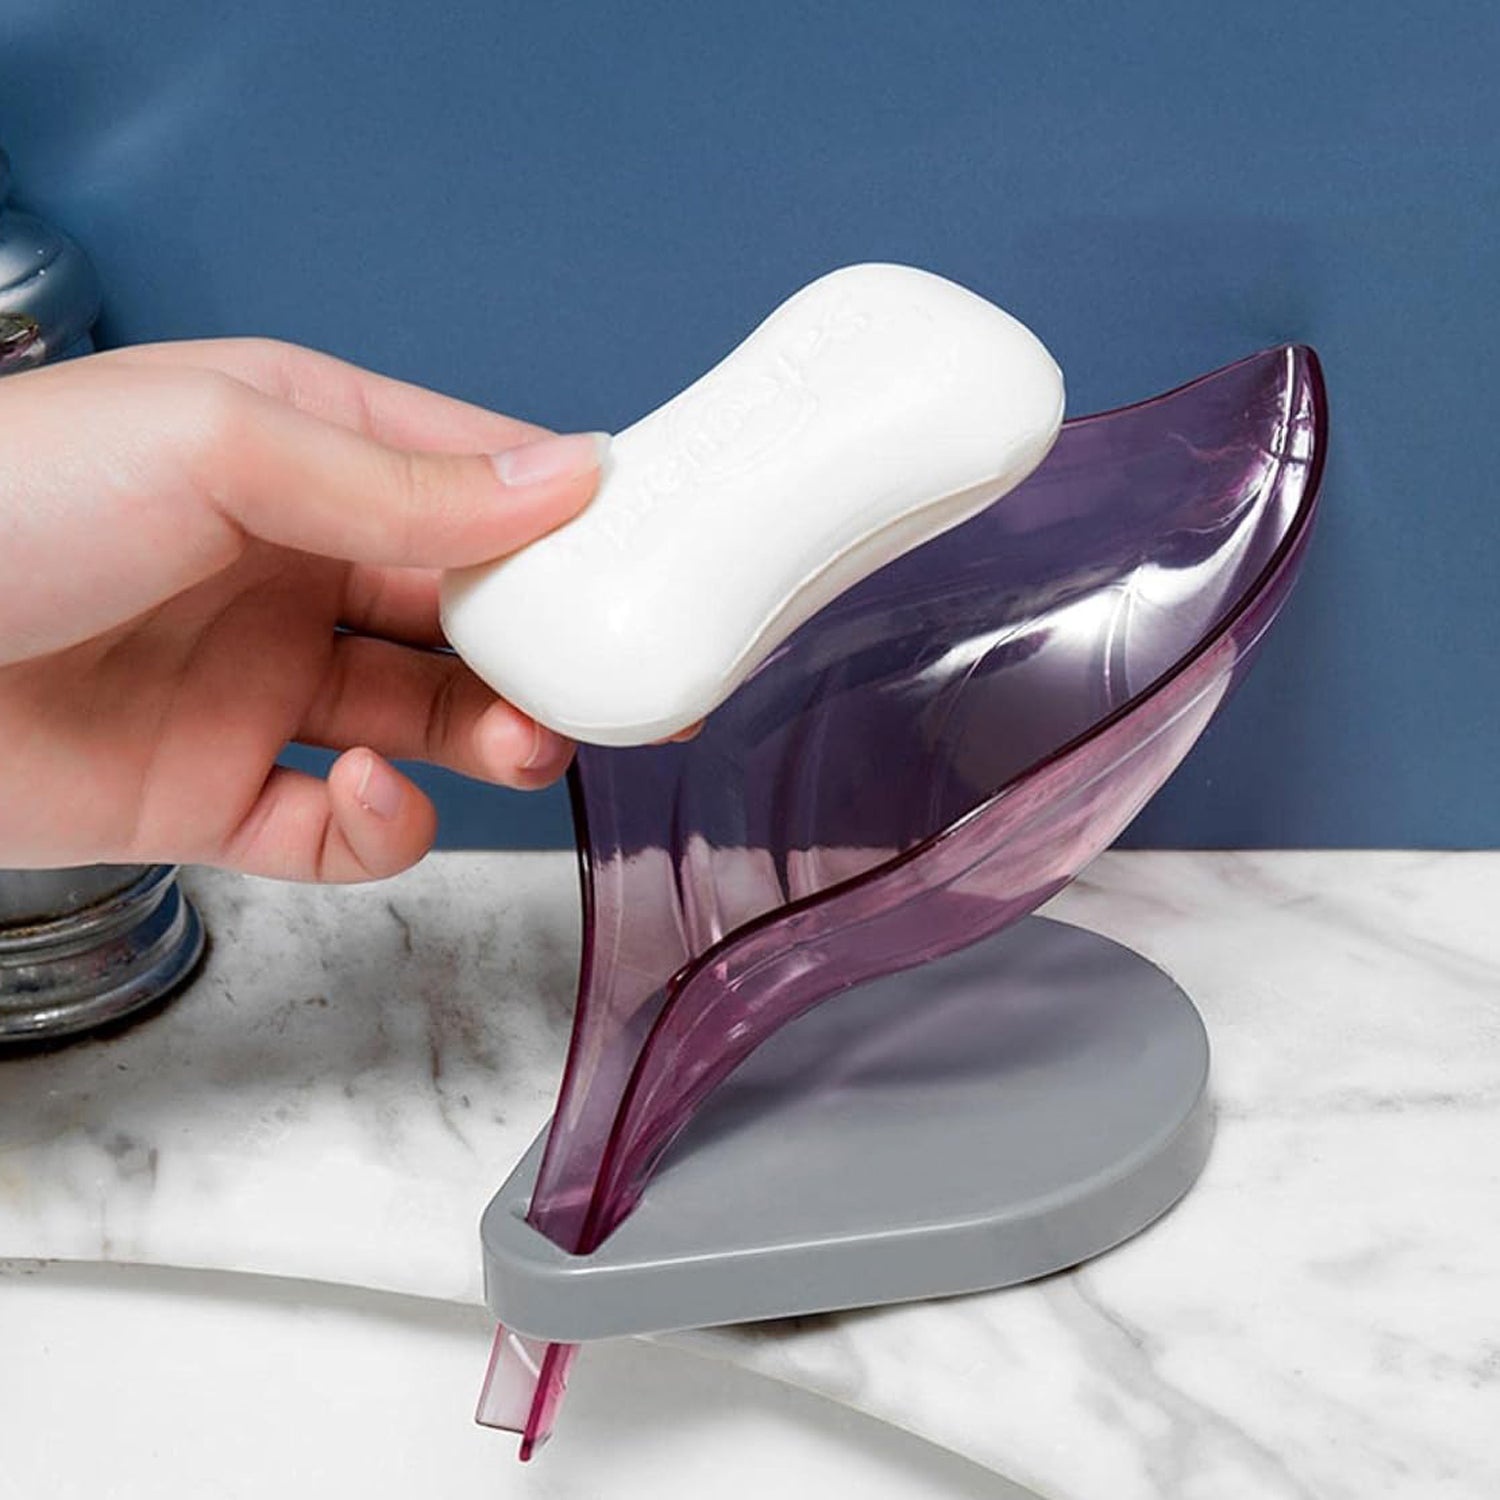
1081 Soap Tray self draining Leaf soap Box Storage soap Box Rack Leaf Laundry soap Box with Suction Cup, Suitable for Bathroom and Kitchen Plastic Tray Rack (1 Pc)
1081 Soap Tray self draining Leaf soap Box Storage soap Box Rack Leaf Laundry soap Box with Suction Cup, Suitable for Bathroom and Kitchen Plastic Tray Rack (1 Pc) Description:- Product features: self drainage. These soap dish racks adopt self drainage design, which is easy to dry and clean; It allows the water to flow out automatically, keeps the soap dry and reduces waste, which will save you time and effort to pour water out of the soap box. Product use: the soap tray with drainage can accommodate bar soap, sponge, dishwasher brush, razor, etc. It is very suitable for bathroom, kitchen, shower, laundry and other places. It will look great in any home. This leaf shaped soap dish is easy to clean. There is a base to support the blade frame. It looks like a leaf shaped ornament. Soap won't fall into the sink. You can safely place the soap pan on the edge of the bathroom or kitchen sink or bathtub. Beautiful gift choice. Our soap rack is a good choice for you to give to your family, friends, colleagues, classmates, lovers and others, which will show your close relationship with them and express your sincere wishes, implying perfection and beauty Dimension:- Volu. Weight (Gm) :- 346 Product Weight (Gm) :- 57 Ship Weight (Gm) :- 346 Length (Cm) :- 21 Breadth (Cm) :- 10 Height (Cm) :- 8
Brand: The grand magazin
Category: Home & Garden > Bathroom Accessories > Soap Dishes & Holders